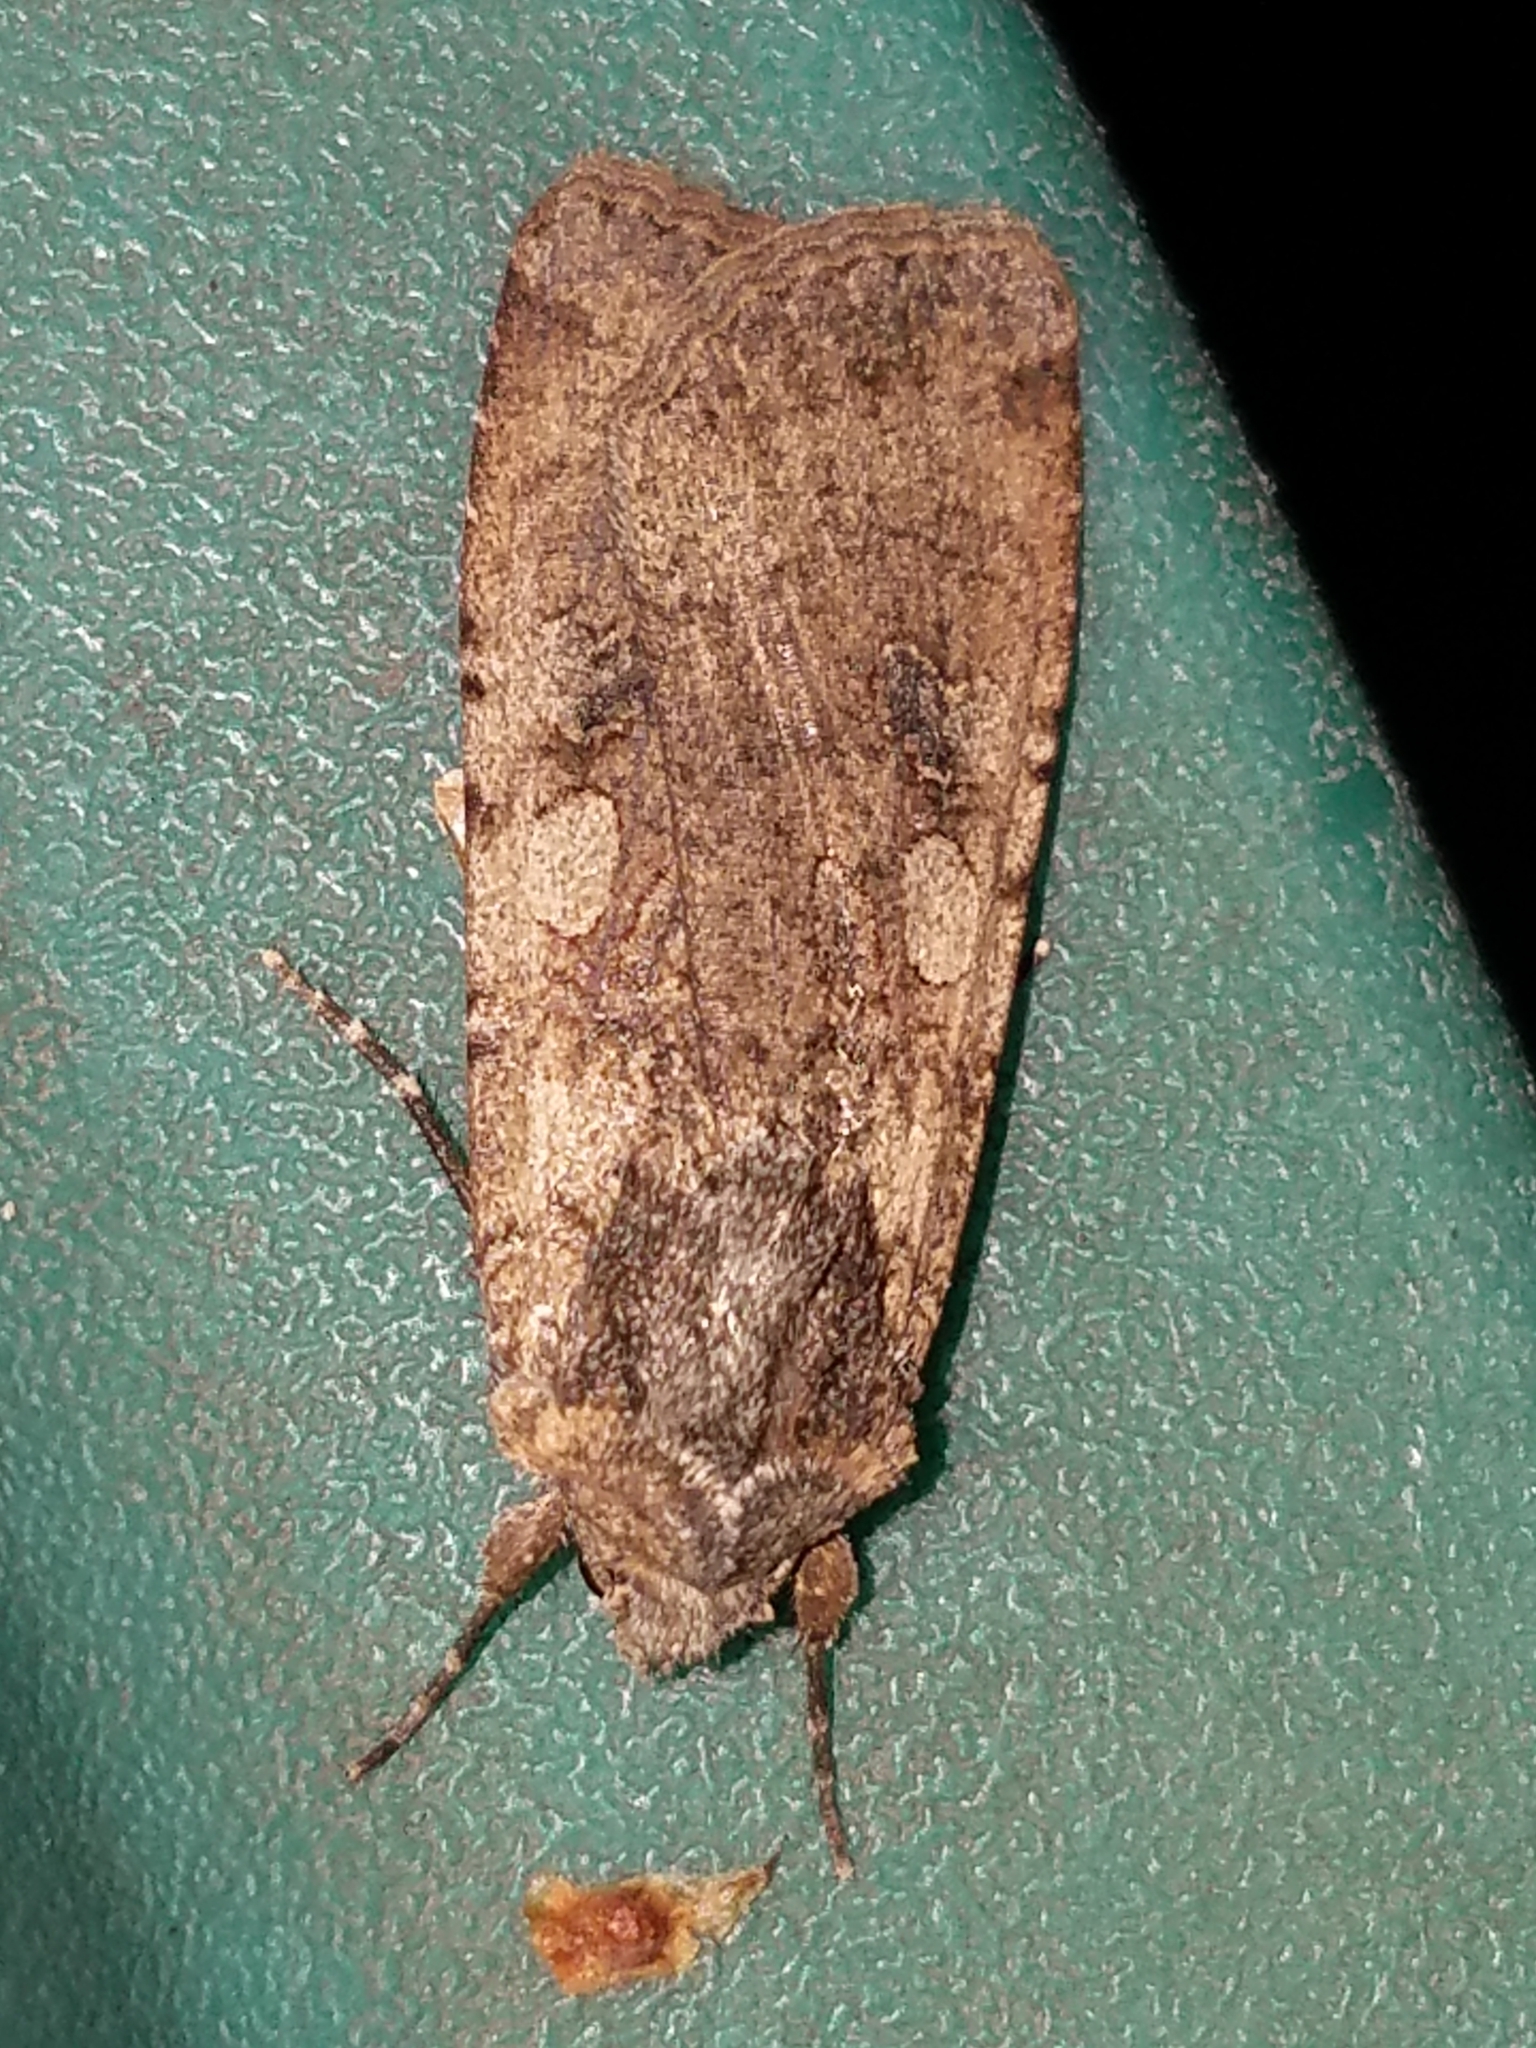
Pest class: cutworms